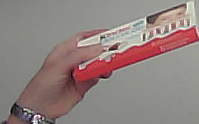
Product: kinder_chocolate